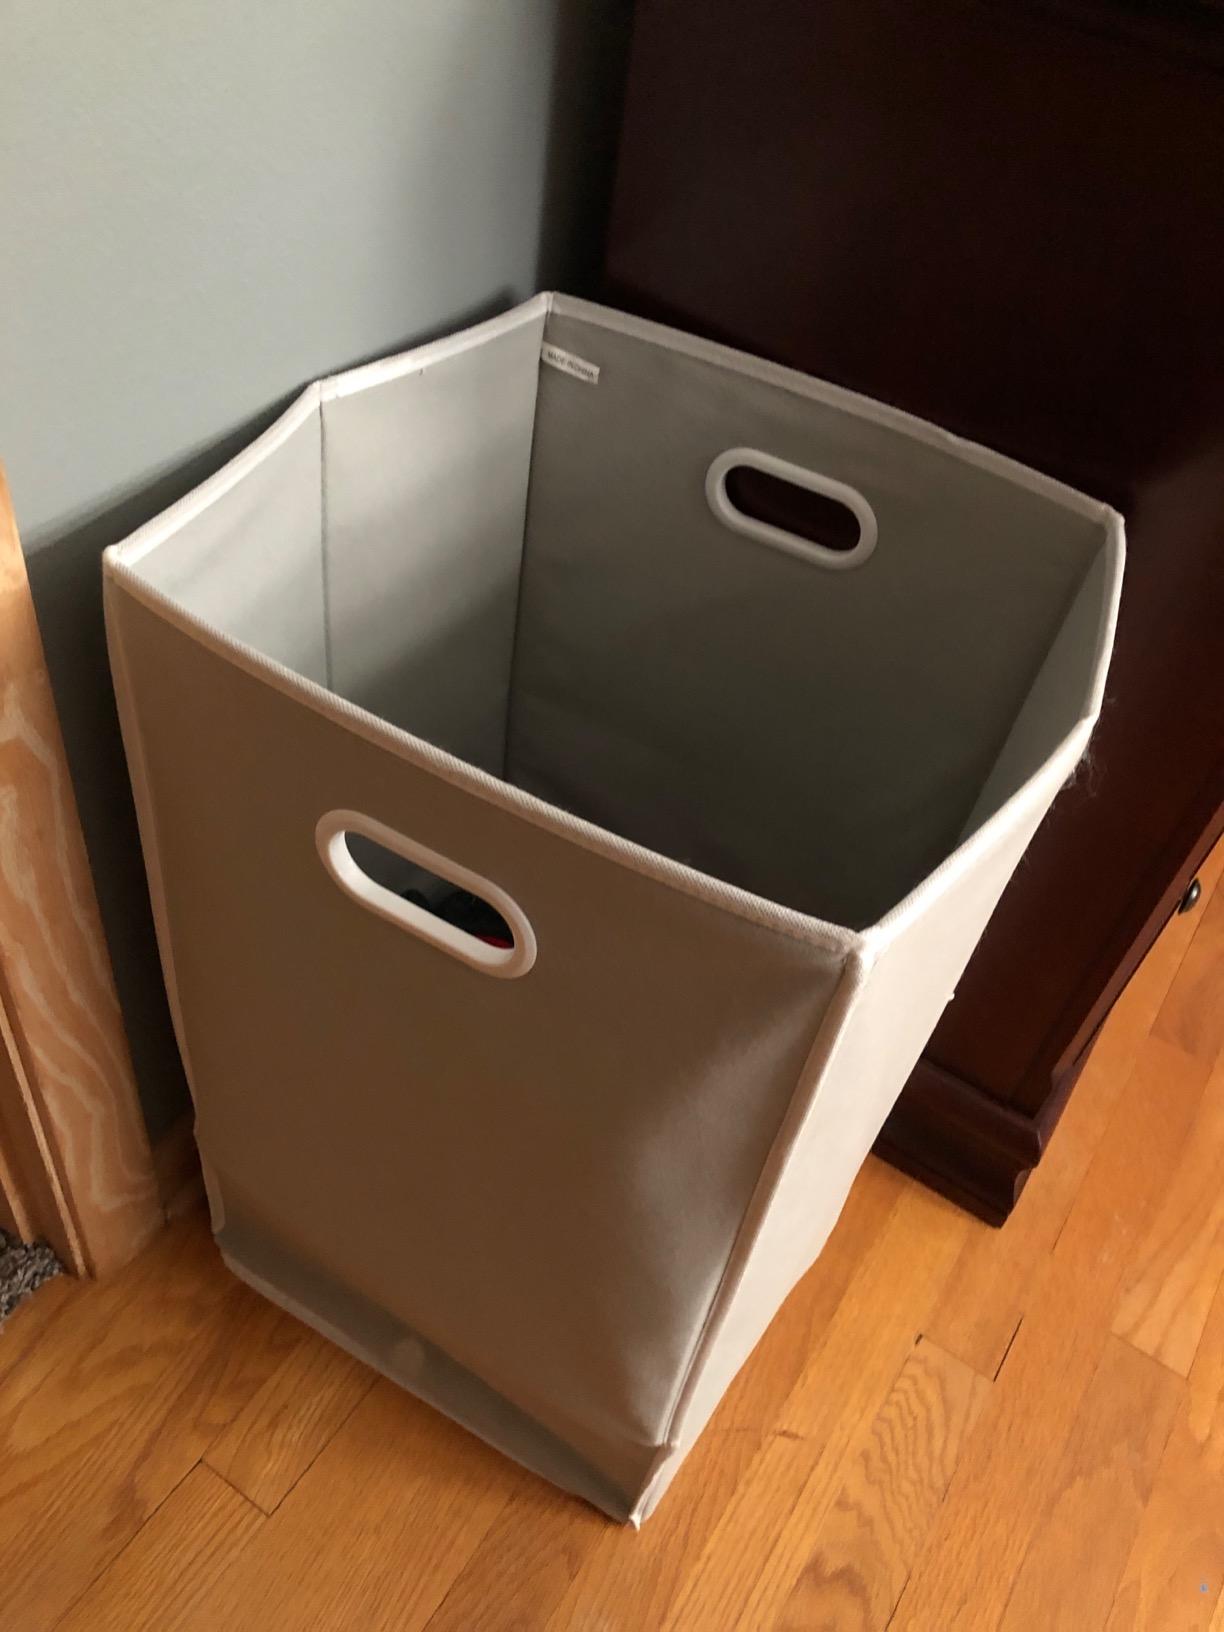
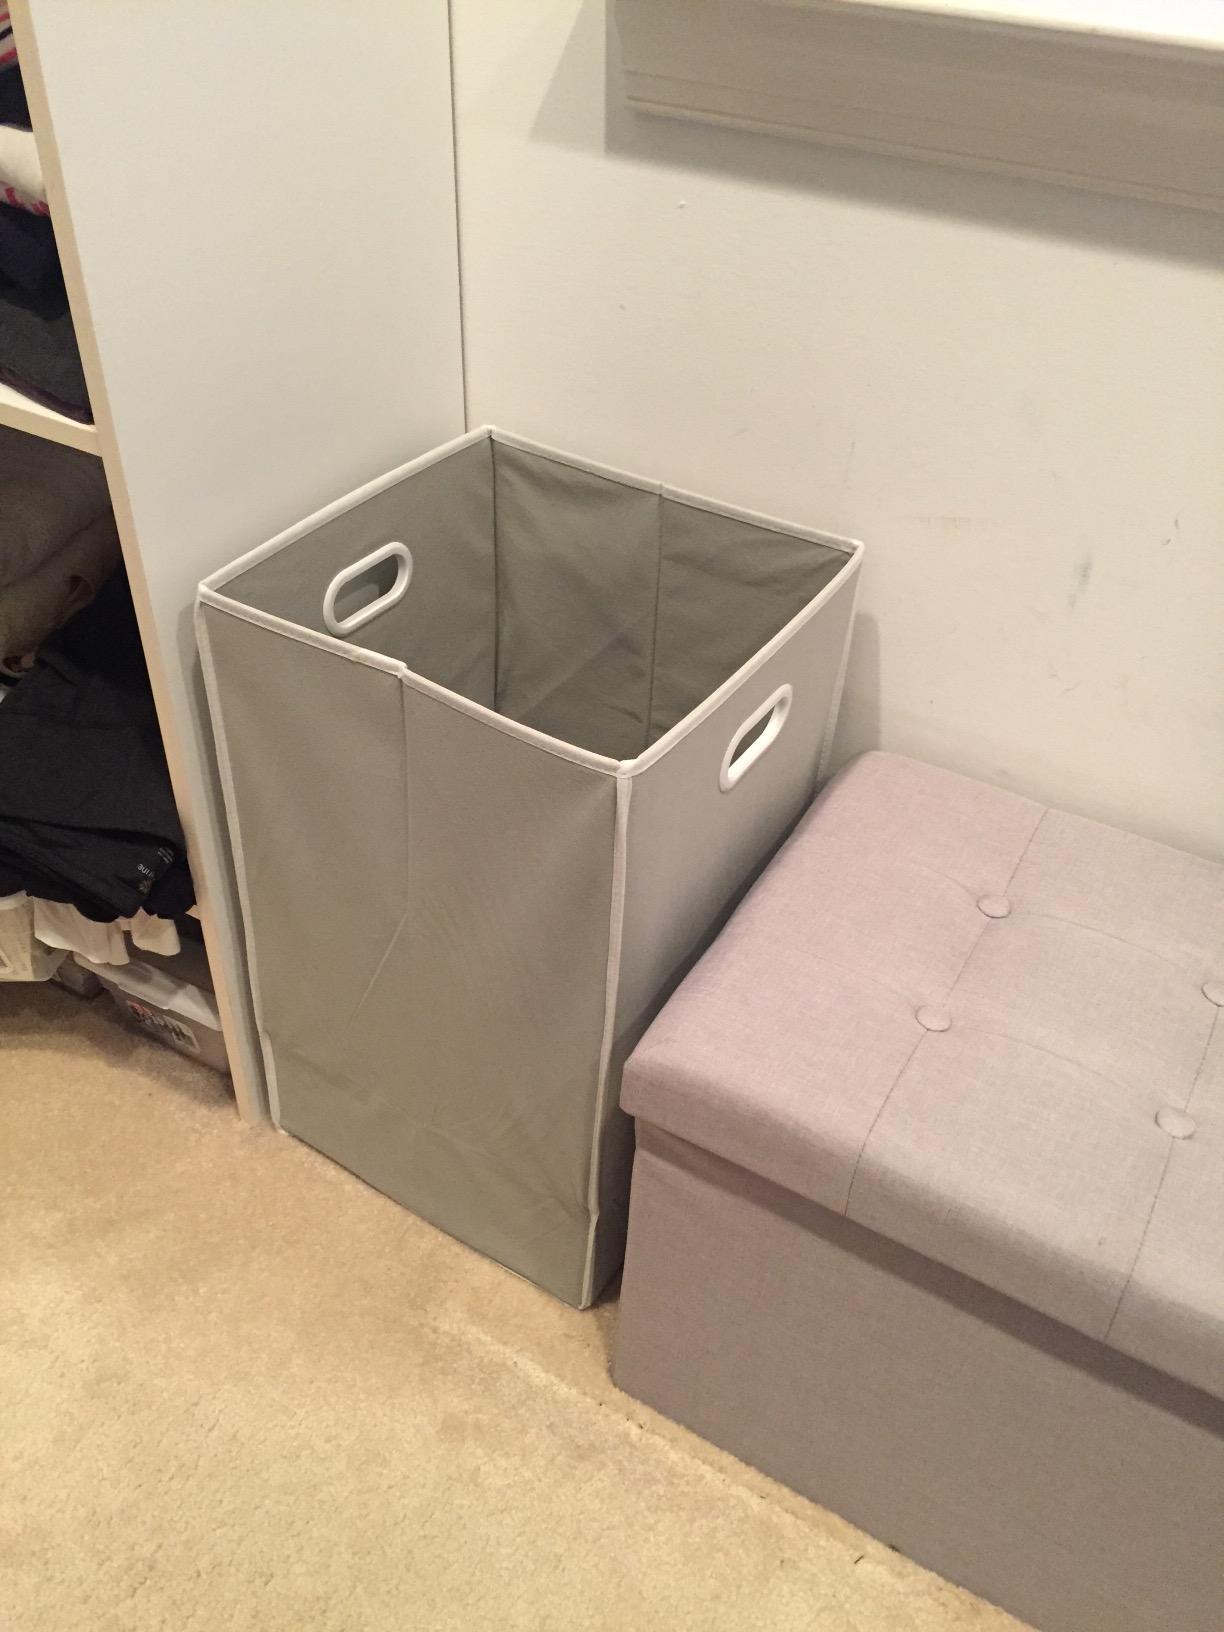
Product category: items_hamper
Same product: yes